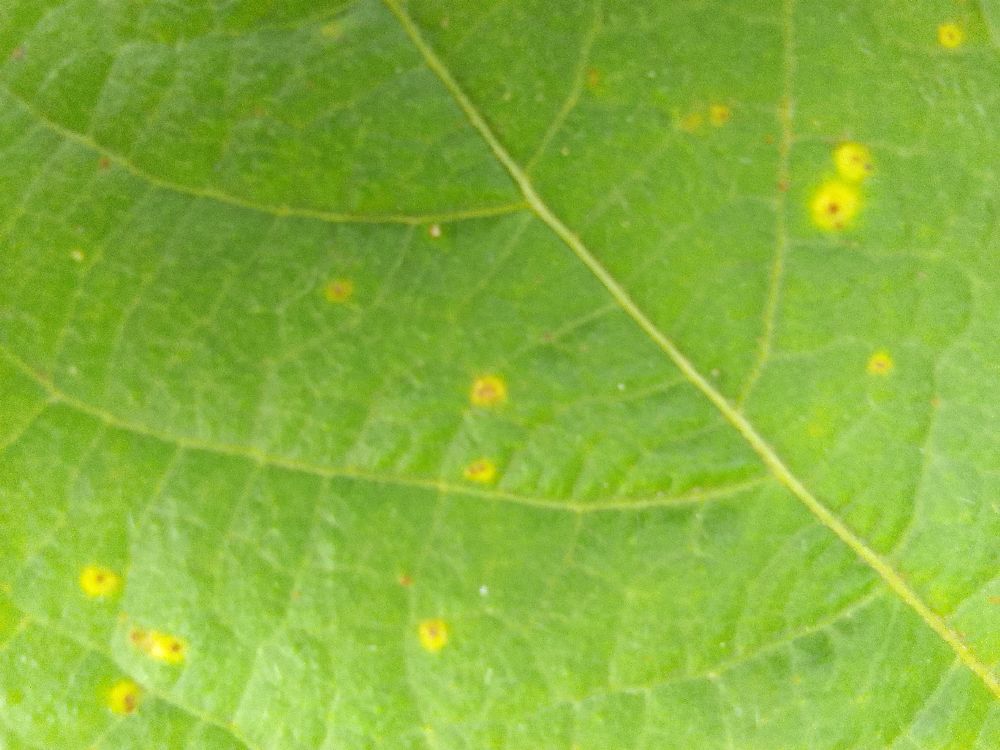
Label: rust